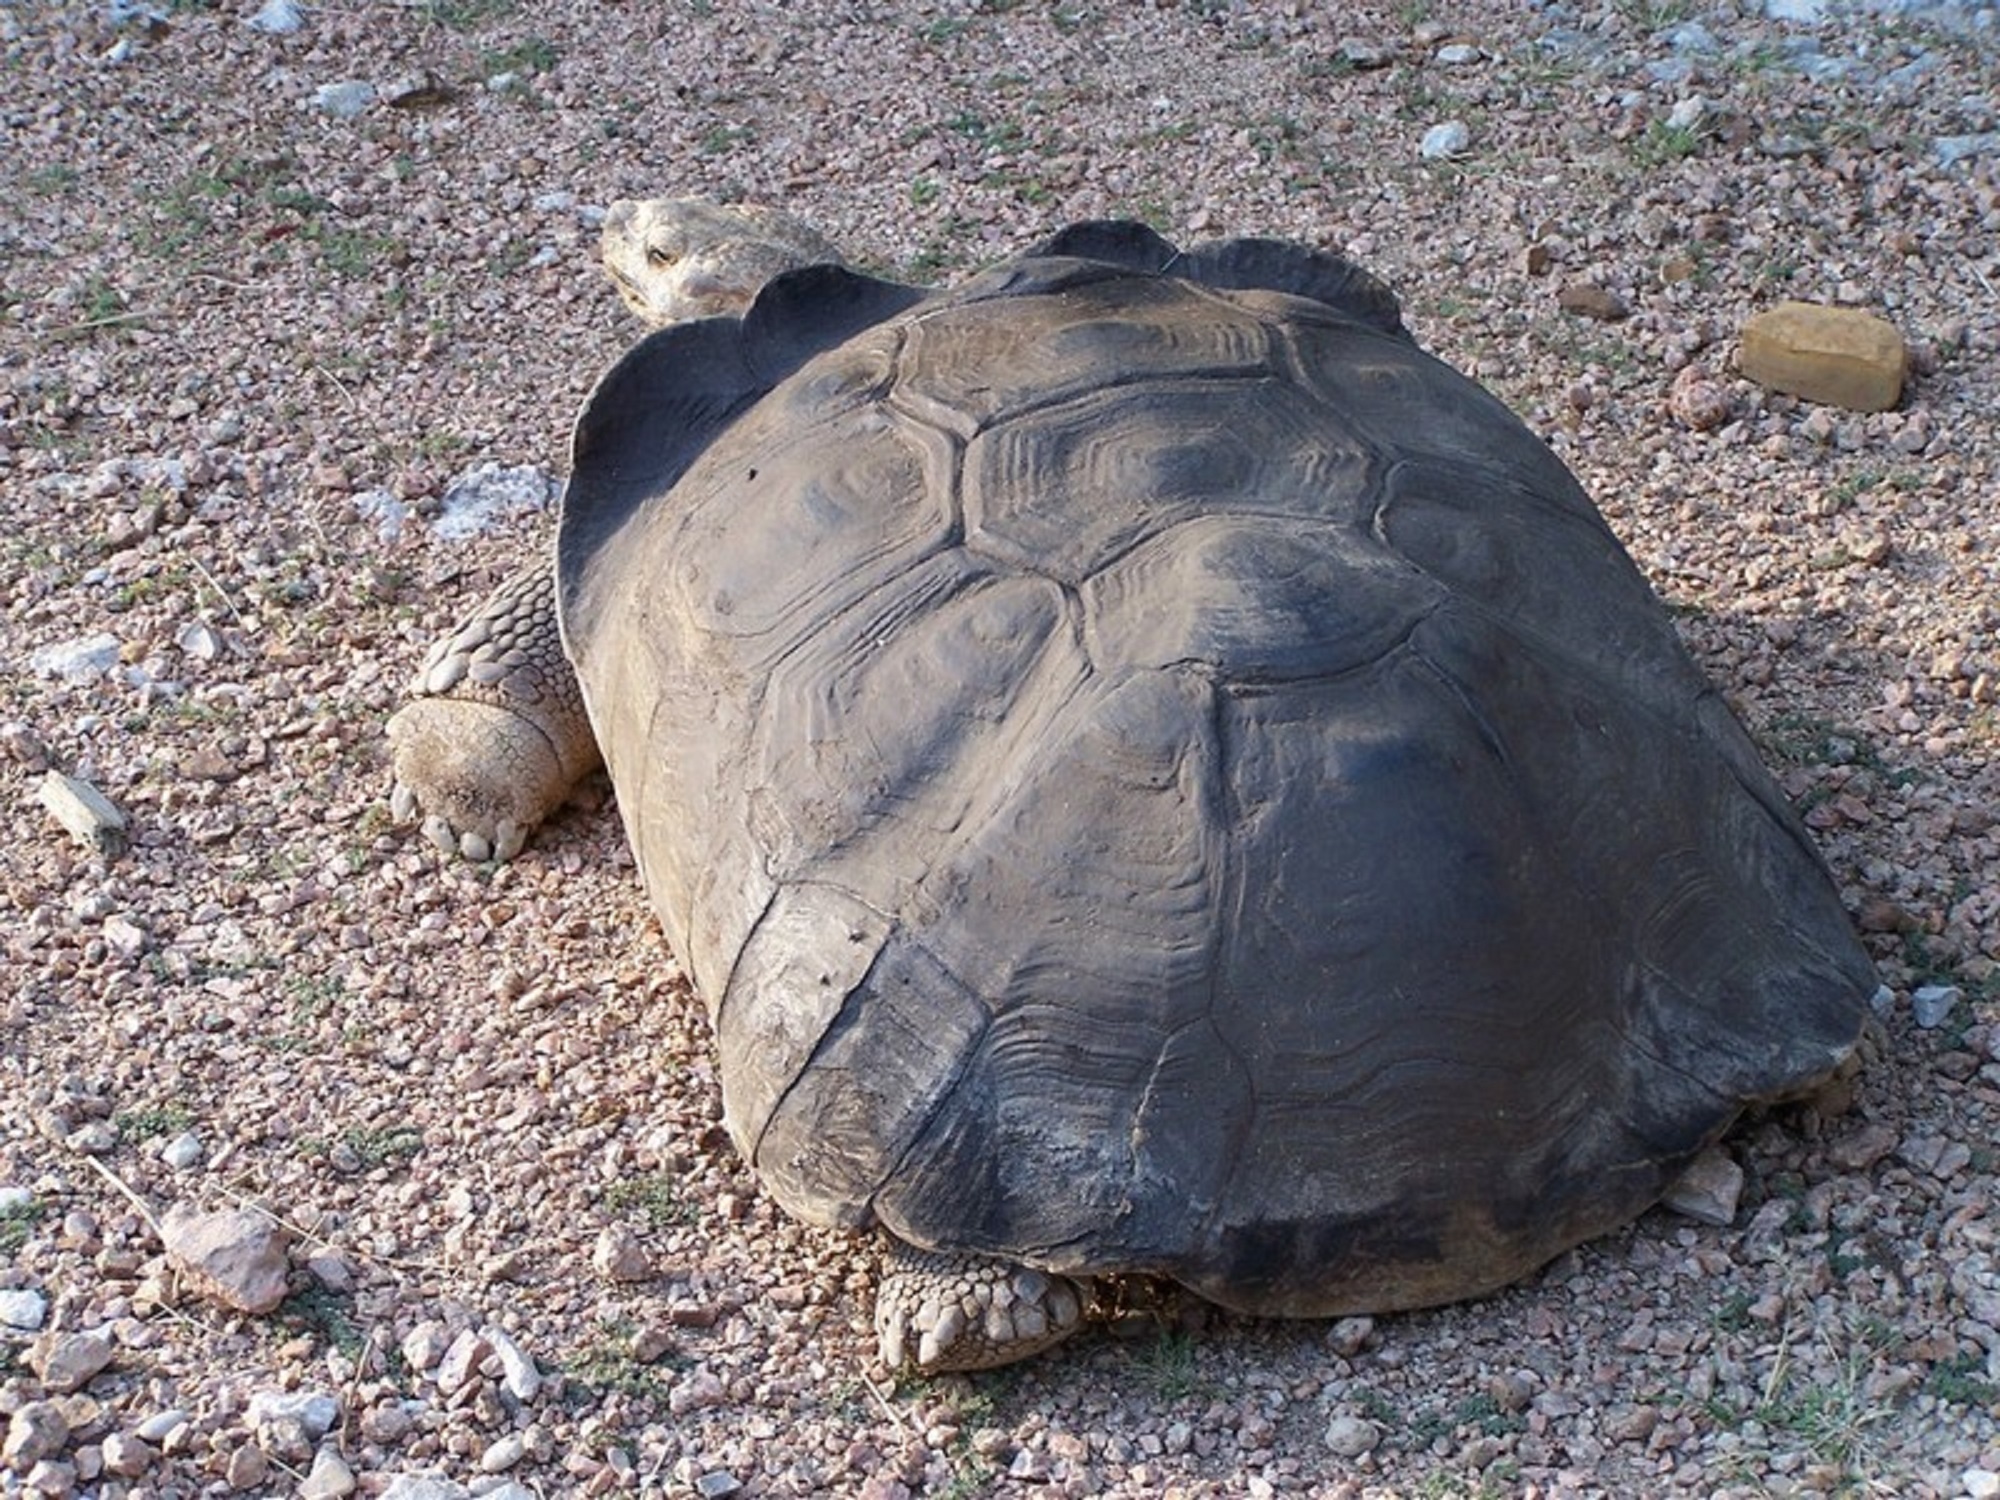
old, wildlife, zoo, ancient, rough, turtle, sea turtle, reptile, fauna, crawl, tortoise, vertebrate, big, slow, carapace, common snapping turtle, emydidae, chelydridae, slowpoke